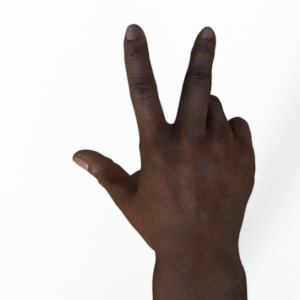
Label: scissors